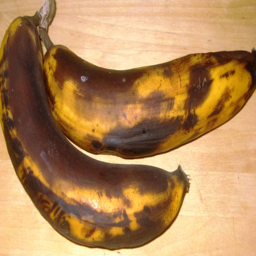
the sad fate of a forgotten banana in our apartment